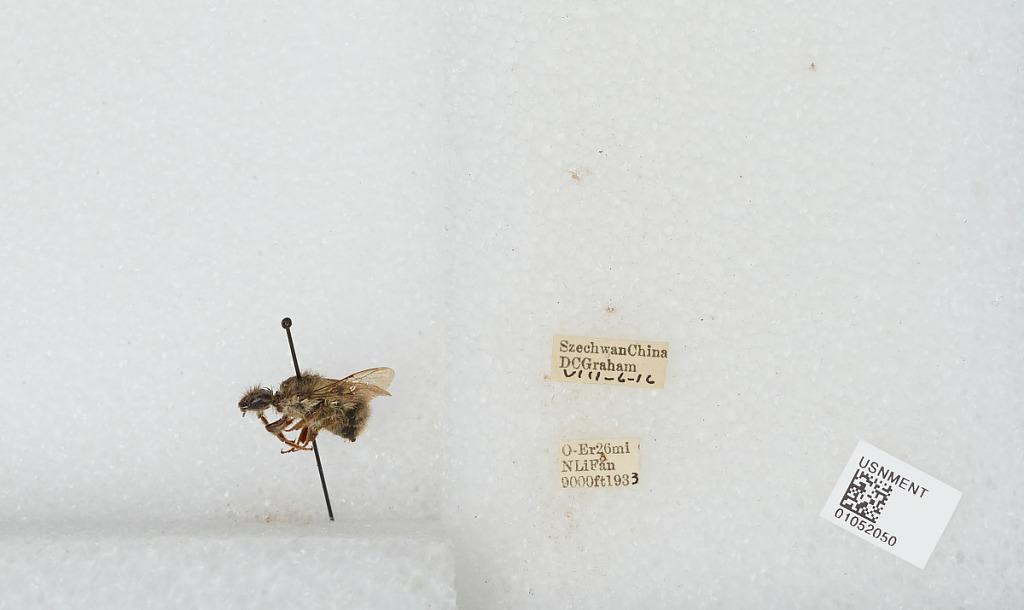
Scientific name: Bombus sp.
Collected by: D. Graham
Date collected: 1933-8-6
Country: China
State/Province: Sichuan
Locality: O-Er 26 miles North Li Fan